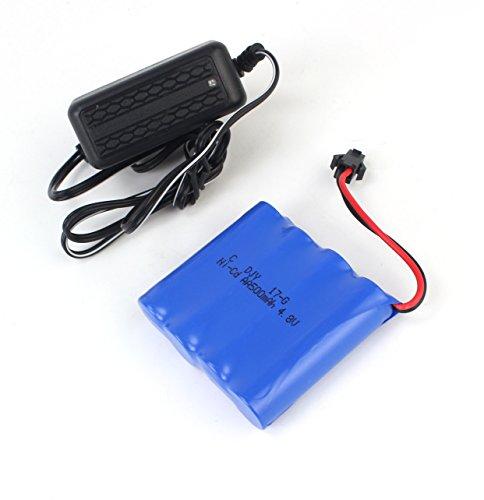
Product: Gallop Ghost Top Speed Remote Control 2.4 GHz RC Green Toy Buggy Car 1:14 Scale Size Ready to Run w/ Working Suspension, Spring Shock Absorbers
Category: Toys & Games | Kids' Electronics
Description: PERFECT FOR OUTDOOR USE: Suitable for On Road Racing · Working Front Independent and Rear Hinged Suspension with Spring Shock Absorbers All Around · Racing Wheels with Premium Rubber Tires.
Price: $44.95
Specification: ProductDimensions:16x8x8inches|ItemWeight:2.18pounds|ShippingWeight:2.17pounds(Viewshippingratesandpolicies)|ASIN:B07788PWMV|Itemmodelnumber:VTYED1703G|Manufacturerrecommendedage:8-18years